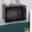
Label: television